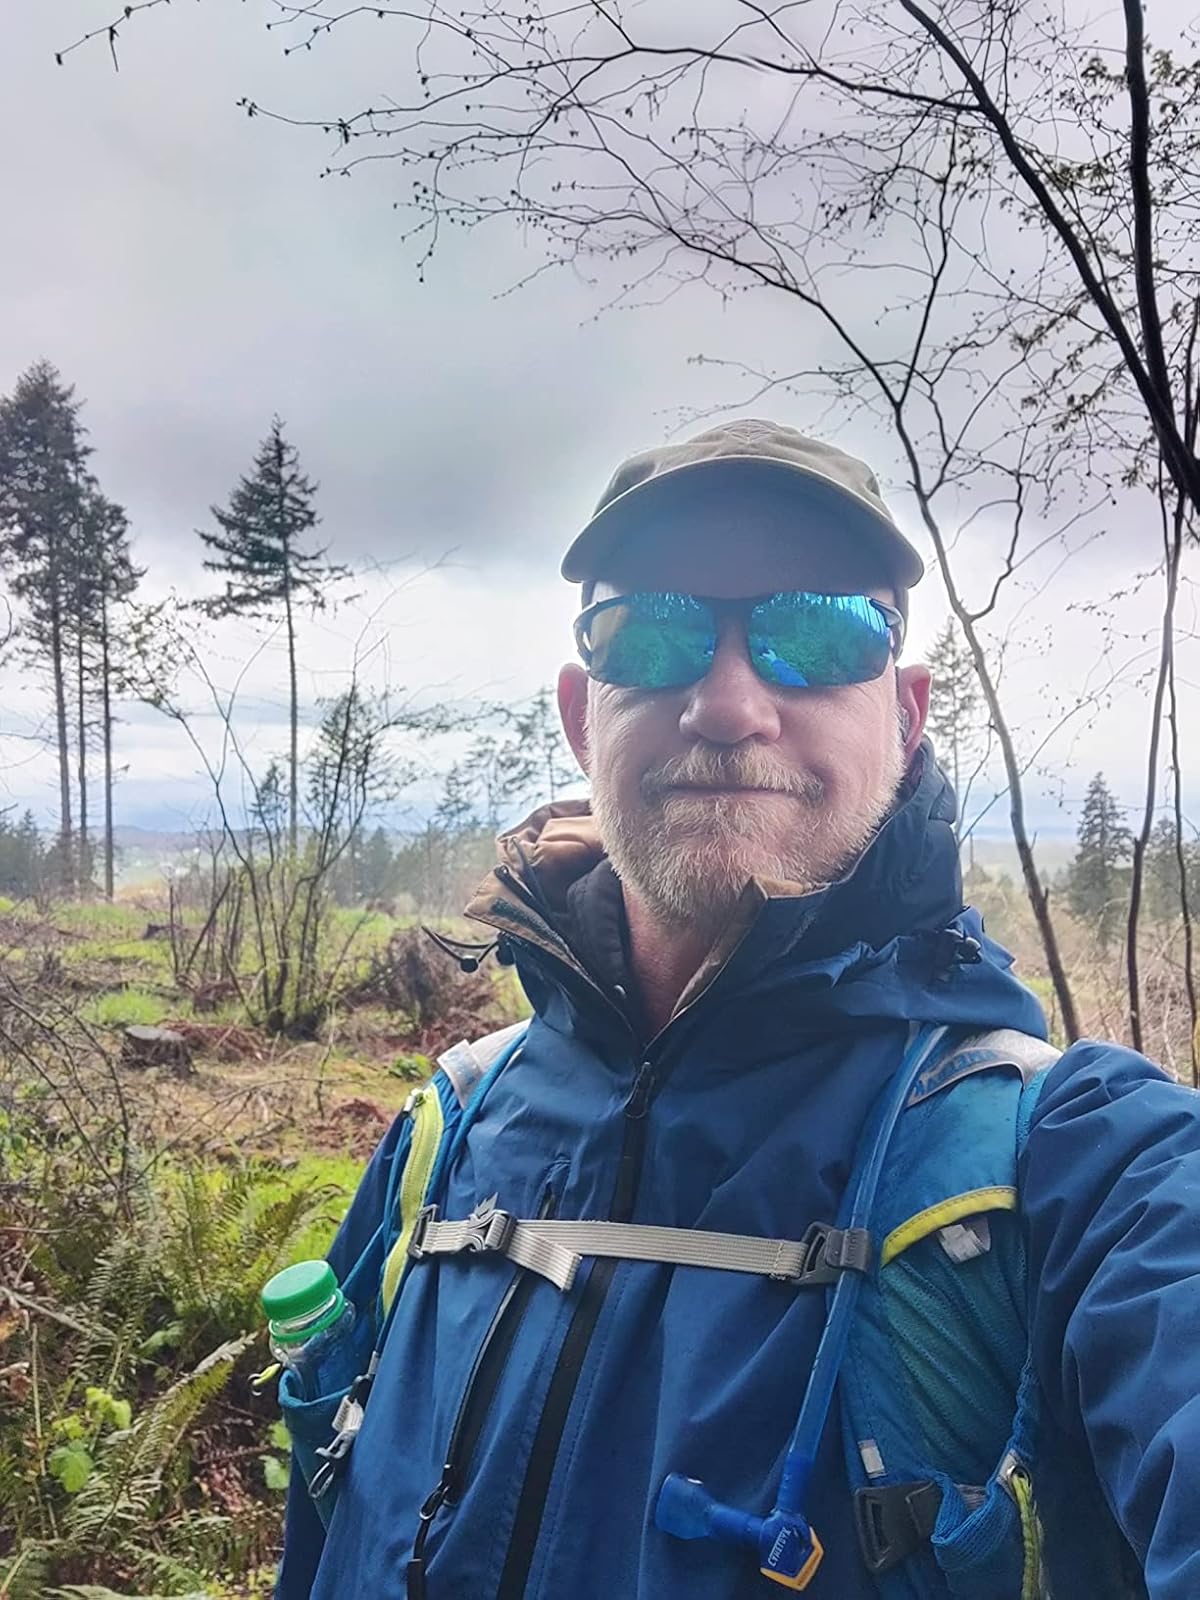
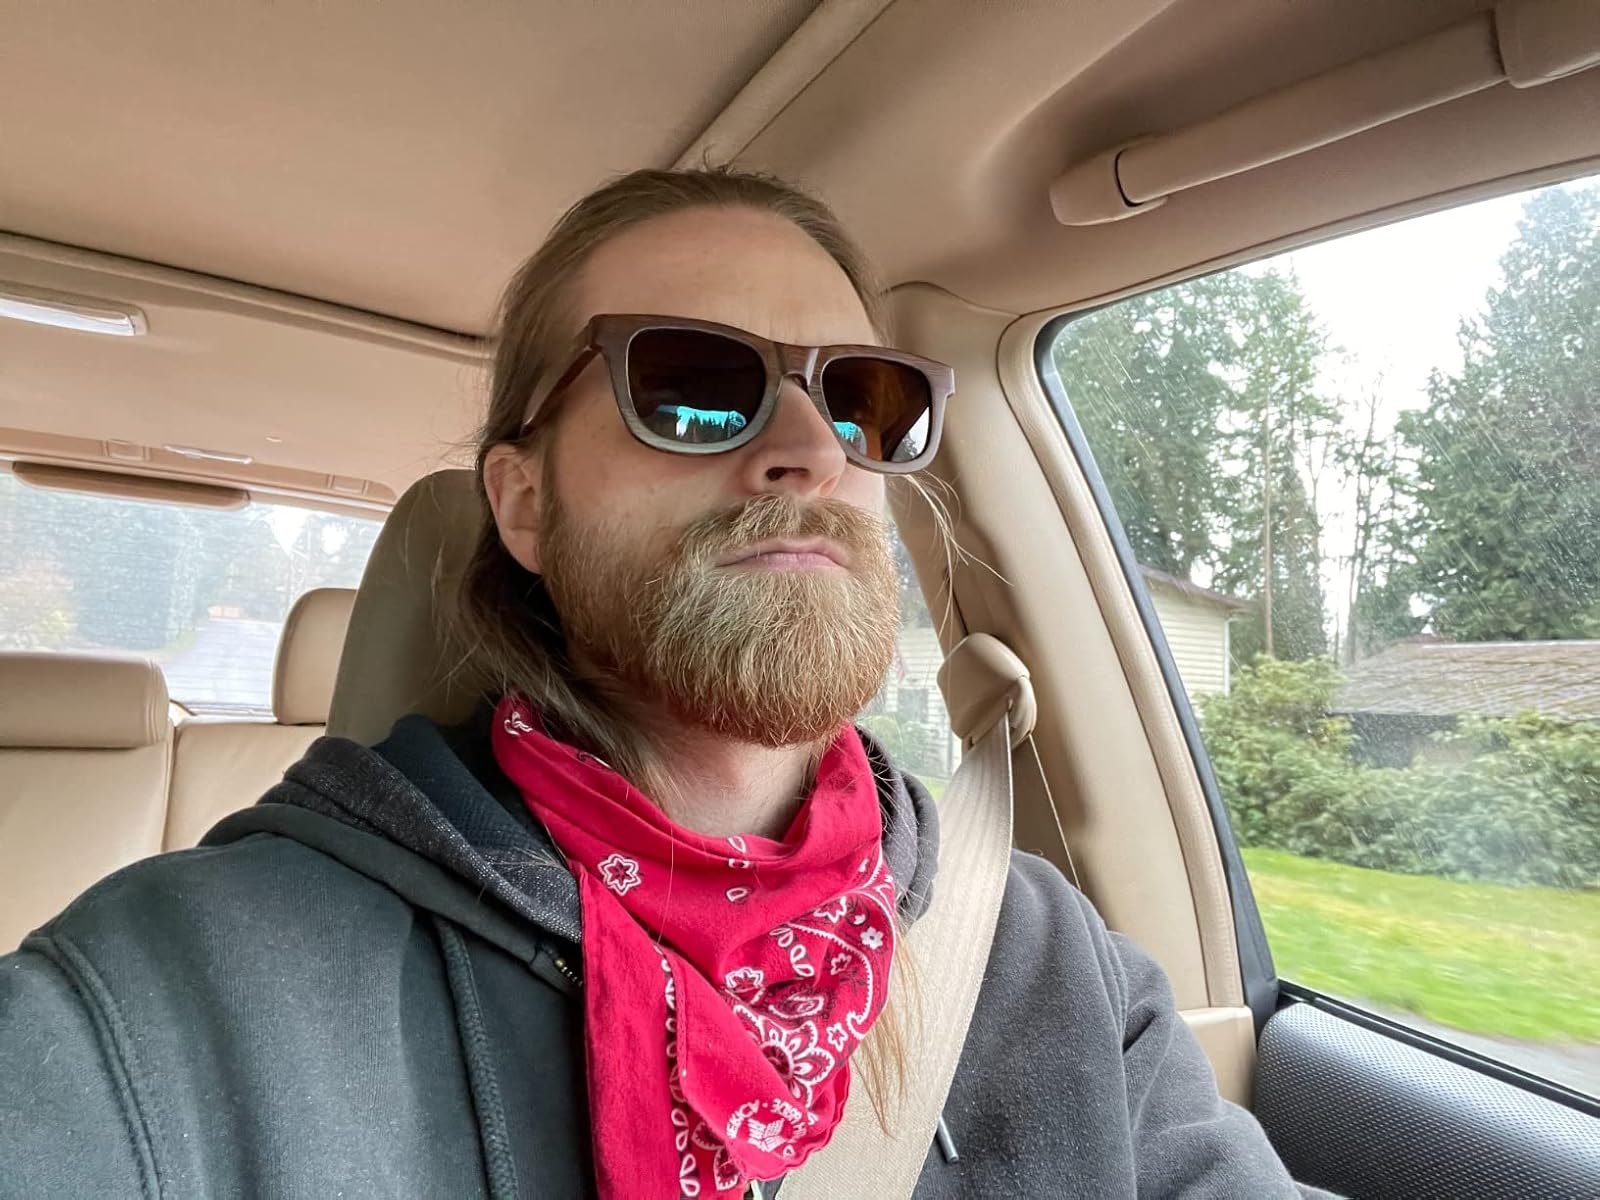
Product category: accessories_sunglasses
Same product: no